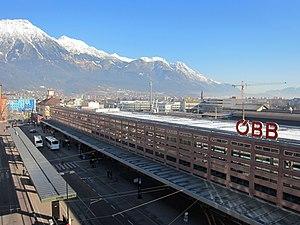
La Gare Centrale d'Innsbruck est une gare ferroviaire autrichienne, située sur la Südtiroler Platz dans le quart sud-est de la ville d'Innsbruck, capitale du land autrichien du Tyrol.